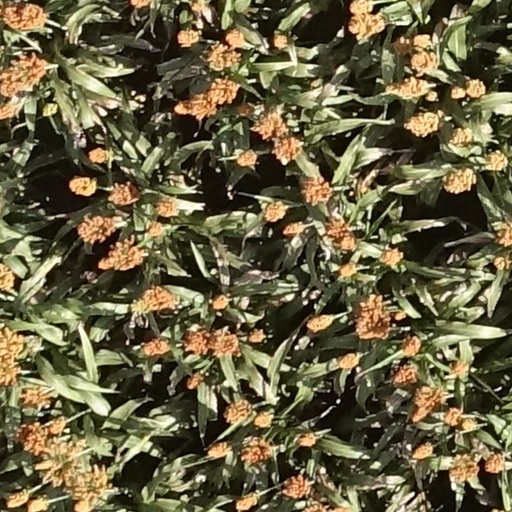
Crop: sorghum